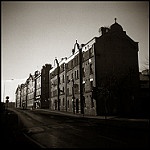
Scene: Outdoor